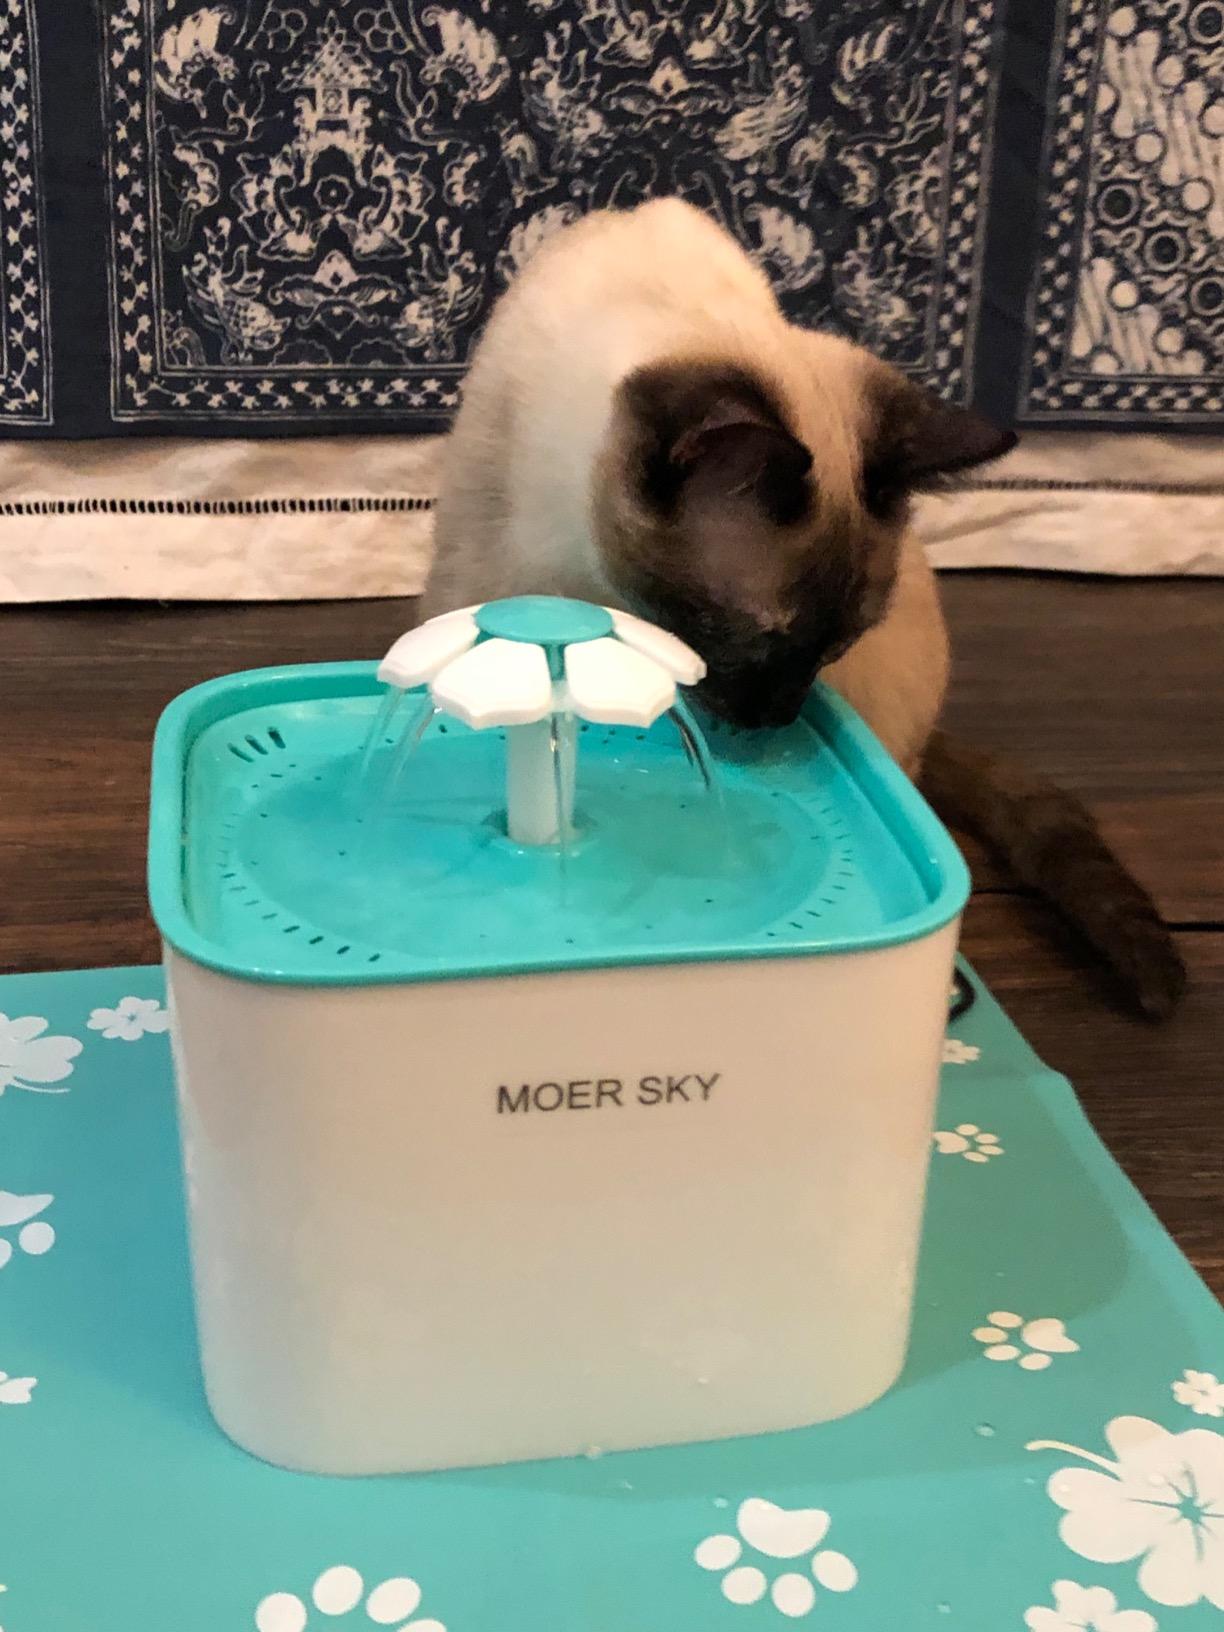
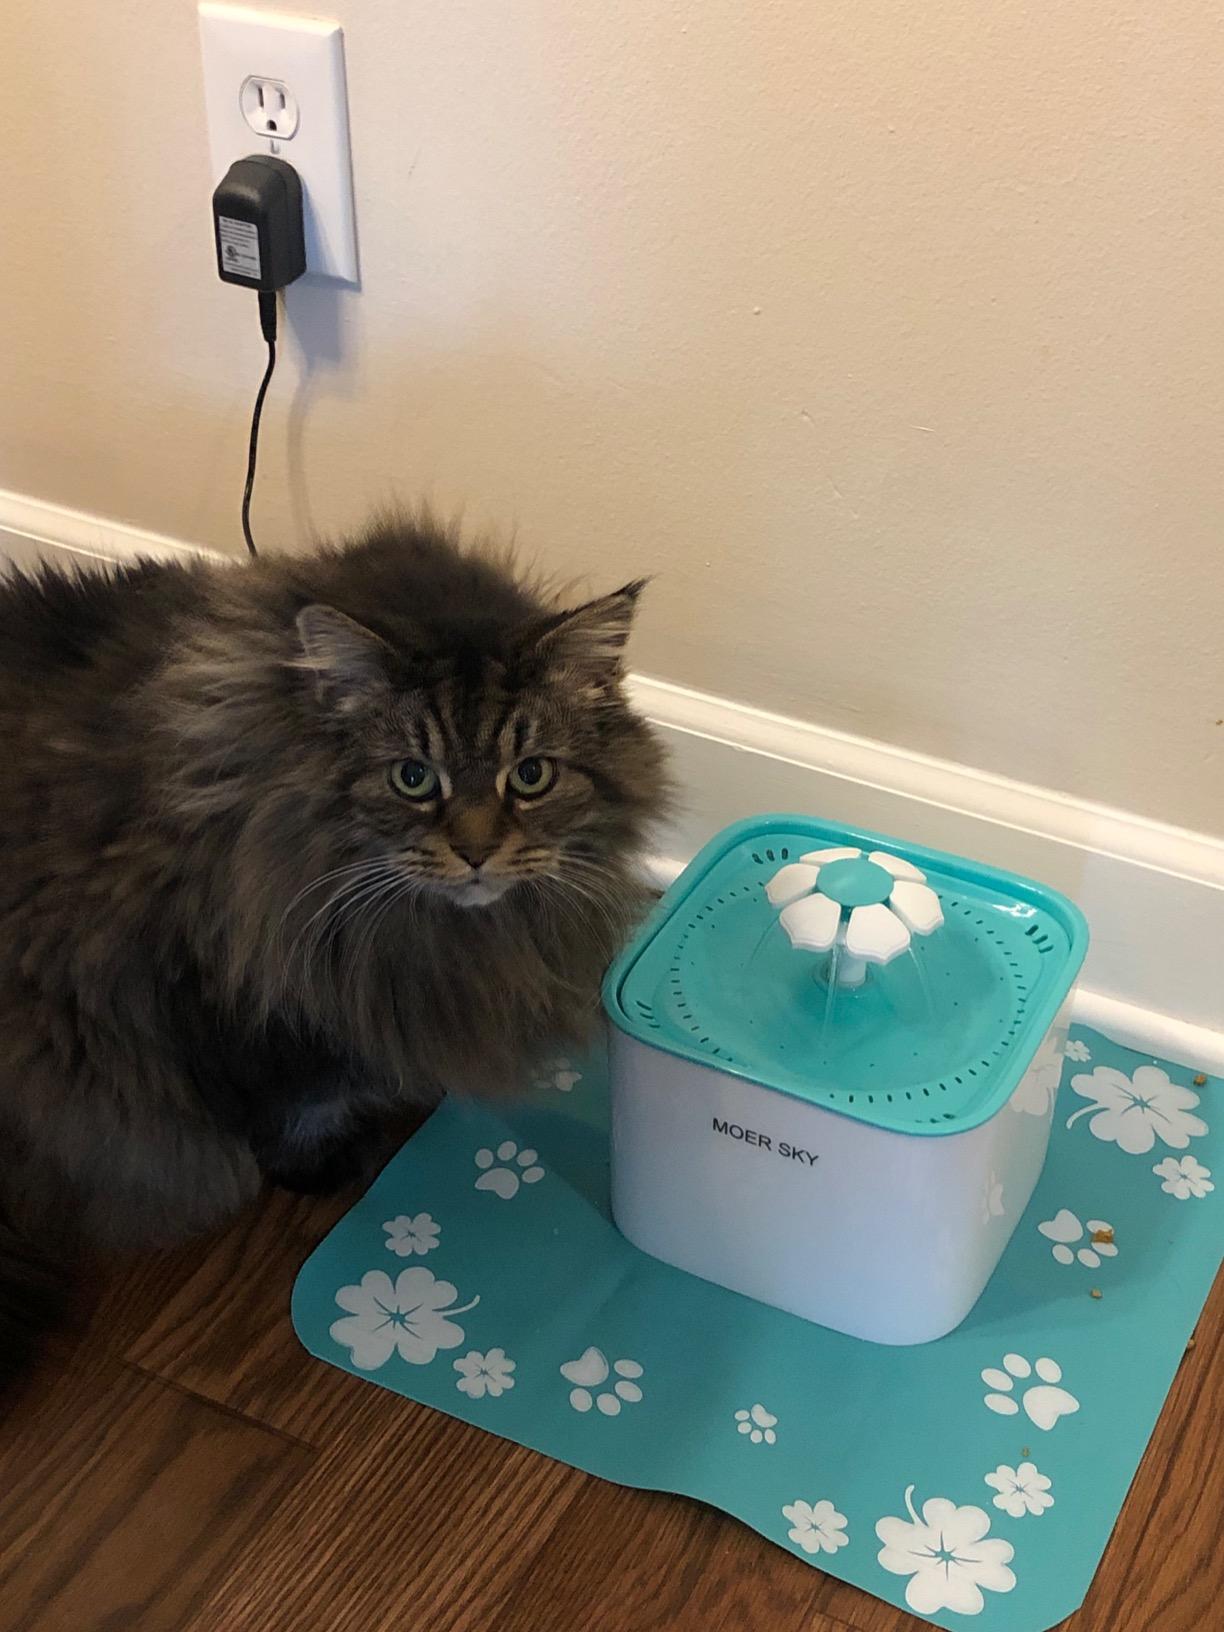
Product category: items_bowl
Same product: yes